Clayton Stoner

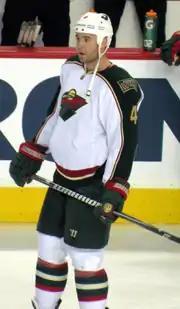
Stoner during his tenure with the Wild.

He eventually made his NHL debut in the 2009–10 season, playing in eight games and registering two assists and 12 penalty minutes. Stoner became an NHL regular beginning in the 2010–11 season, where he participated in 57 games for Minnesota. That season, he scored his first career NHL goal on January 4, 2011, against Johan Hedberg of the New Jersey Devils.